Os renovadores

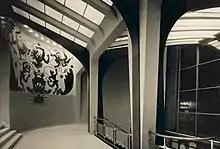
Mural by Mallo at "L.A. Cinema" in Buenos Aires

The movement in Galicia was less disruptive than other vanguards. While they valued tradition, they were very cosmopolitan, and the work of other people was fundamental to that movement, from "Nós" generation to scientists of the Seminary of Galician Studies, archaeologists, etc. Enrique Campo with only four years of work but very intense, practiced with new fields of drawing, archeology and scientific illustration.